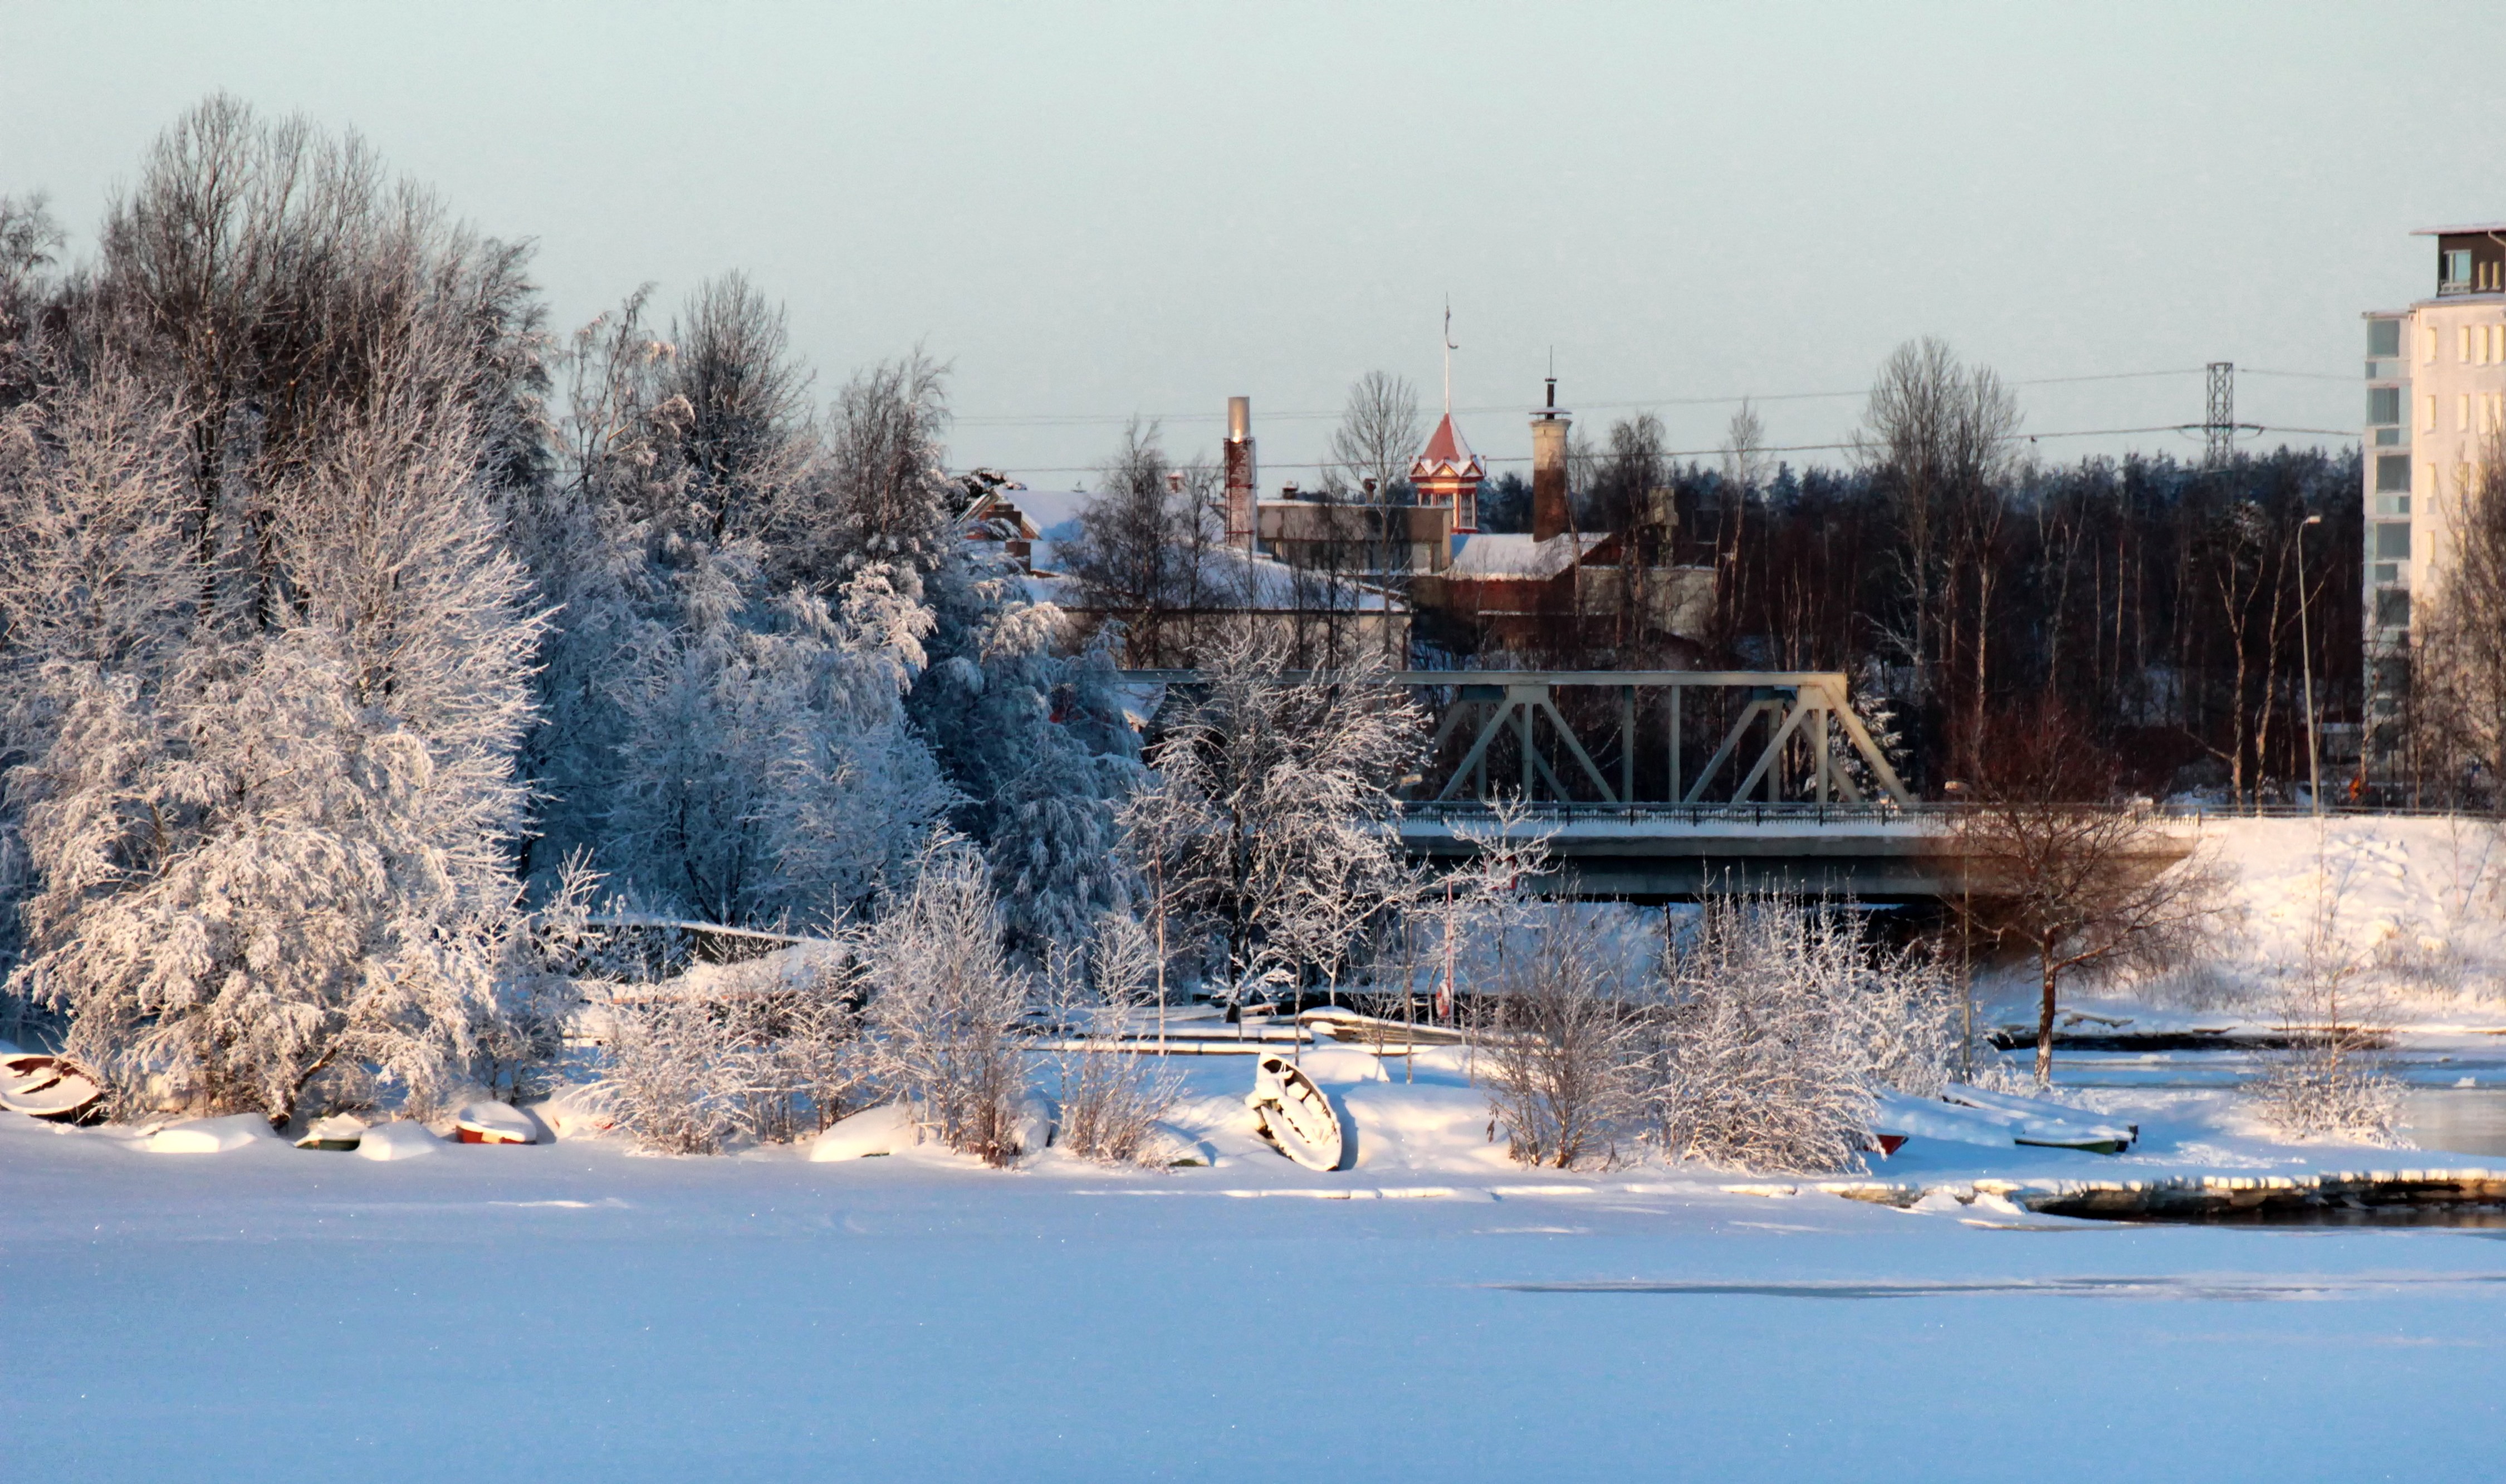
tree, nature, snow, winter, sky, bridge, lake, frost, city, ice, reflection, weather, frozen, season, trees, outside, clouds, buildings, finland, cities, freezing, oulu